Bakhtiari people

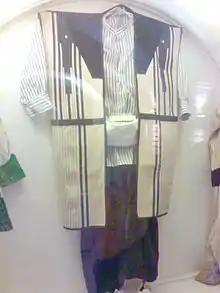
Bakhtiari costume

The Bakhtiari (also spelled Bakhtiyari; Persian:بختیاری) are a Lur tribe from Iran. They speak the Bakhtiari dialect of the Luri language.